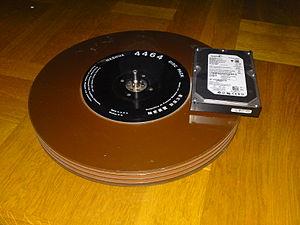
La pile de disques, le paquet de disques ou la cartouche de disque font partie des premiers médias amovibles introduits et utilisés dans les années 1960 pour le stockage informatique.